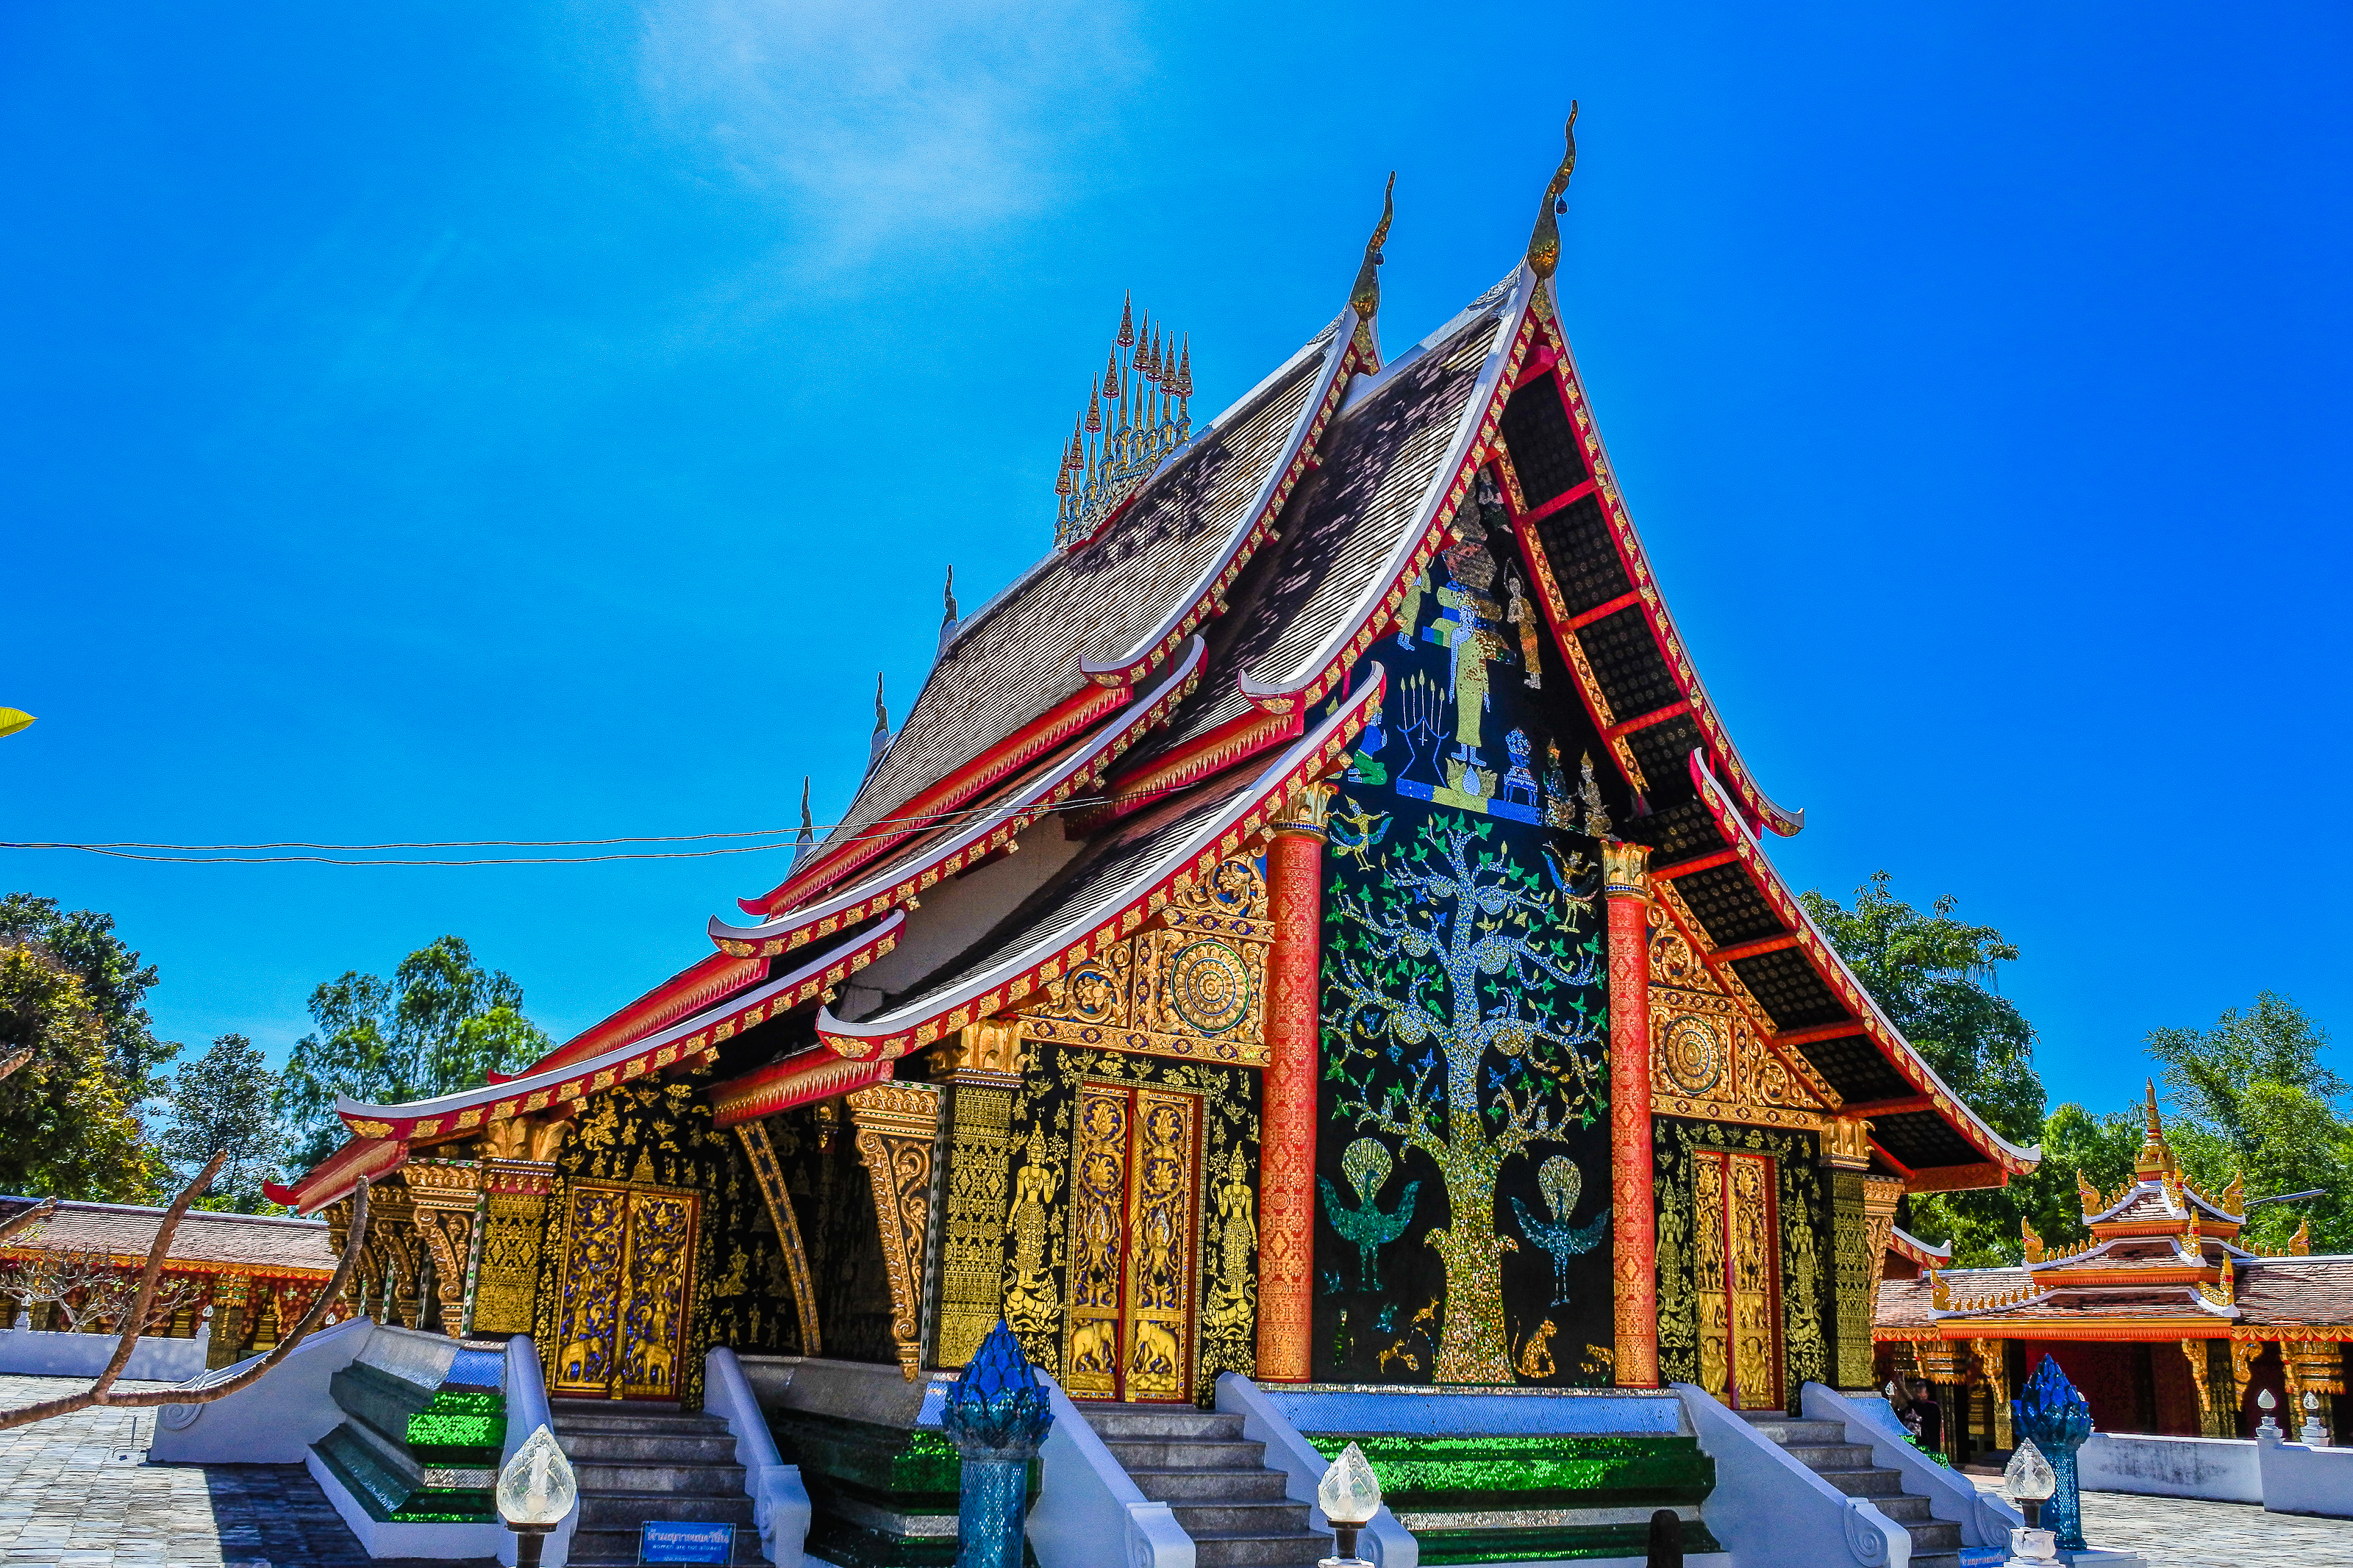
bright, kalasin, building, province, buddha, thailand, antique, place, landmark, wat wang kham, architecture, art, reflection, learn, old, wong, asia, asian, thai, buddha statue, wat, buddhism, ancient, people, religion, traditional, wang, culture, buddhist, khao, temple, kham, travel, southeast, place of worship, chinese architecture, sky, shrine, historic site, leisure, tourism, cloud, vacation, japanese architecture, world, tourist attraction, monastery